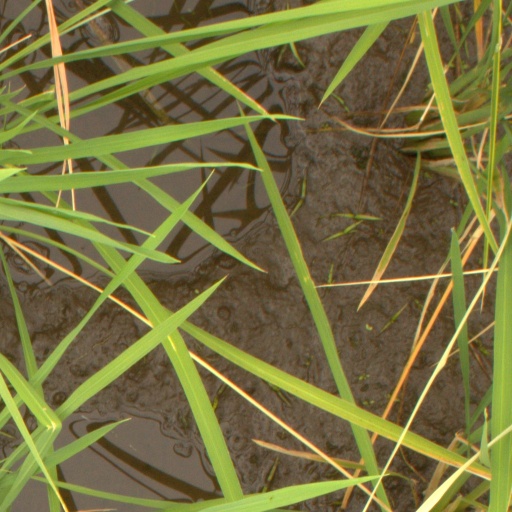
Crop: rice